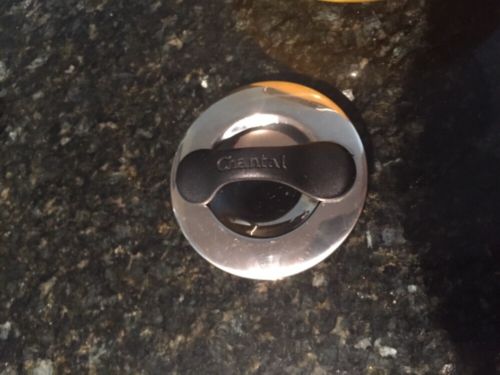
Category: kettle